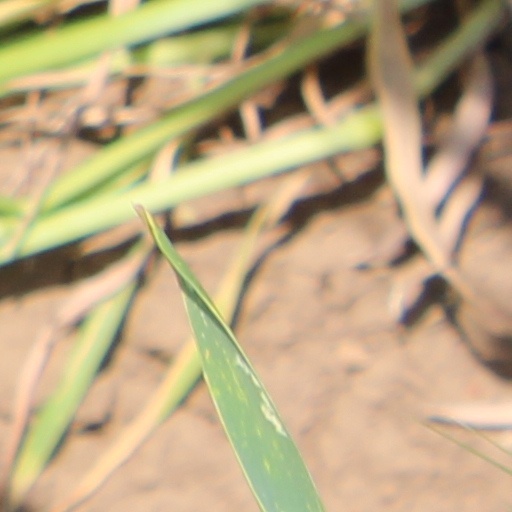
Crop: wheat